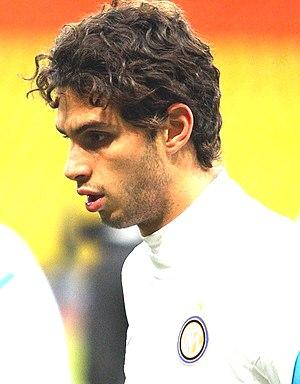
Andrea Ranocchia est un footballeur international italien né le 16 février 1988 à Assise, dans la province de Pérouse en Italie. Il évolue au poste de défenseur central dans le club de l'Inter Milan.